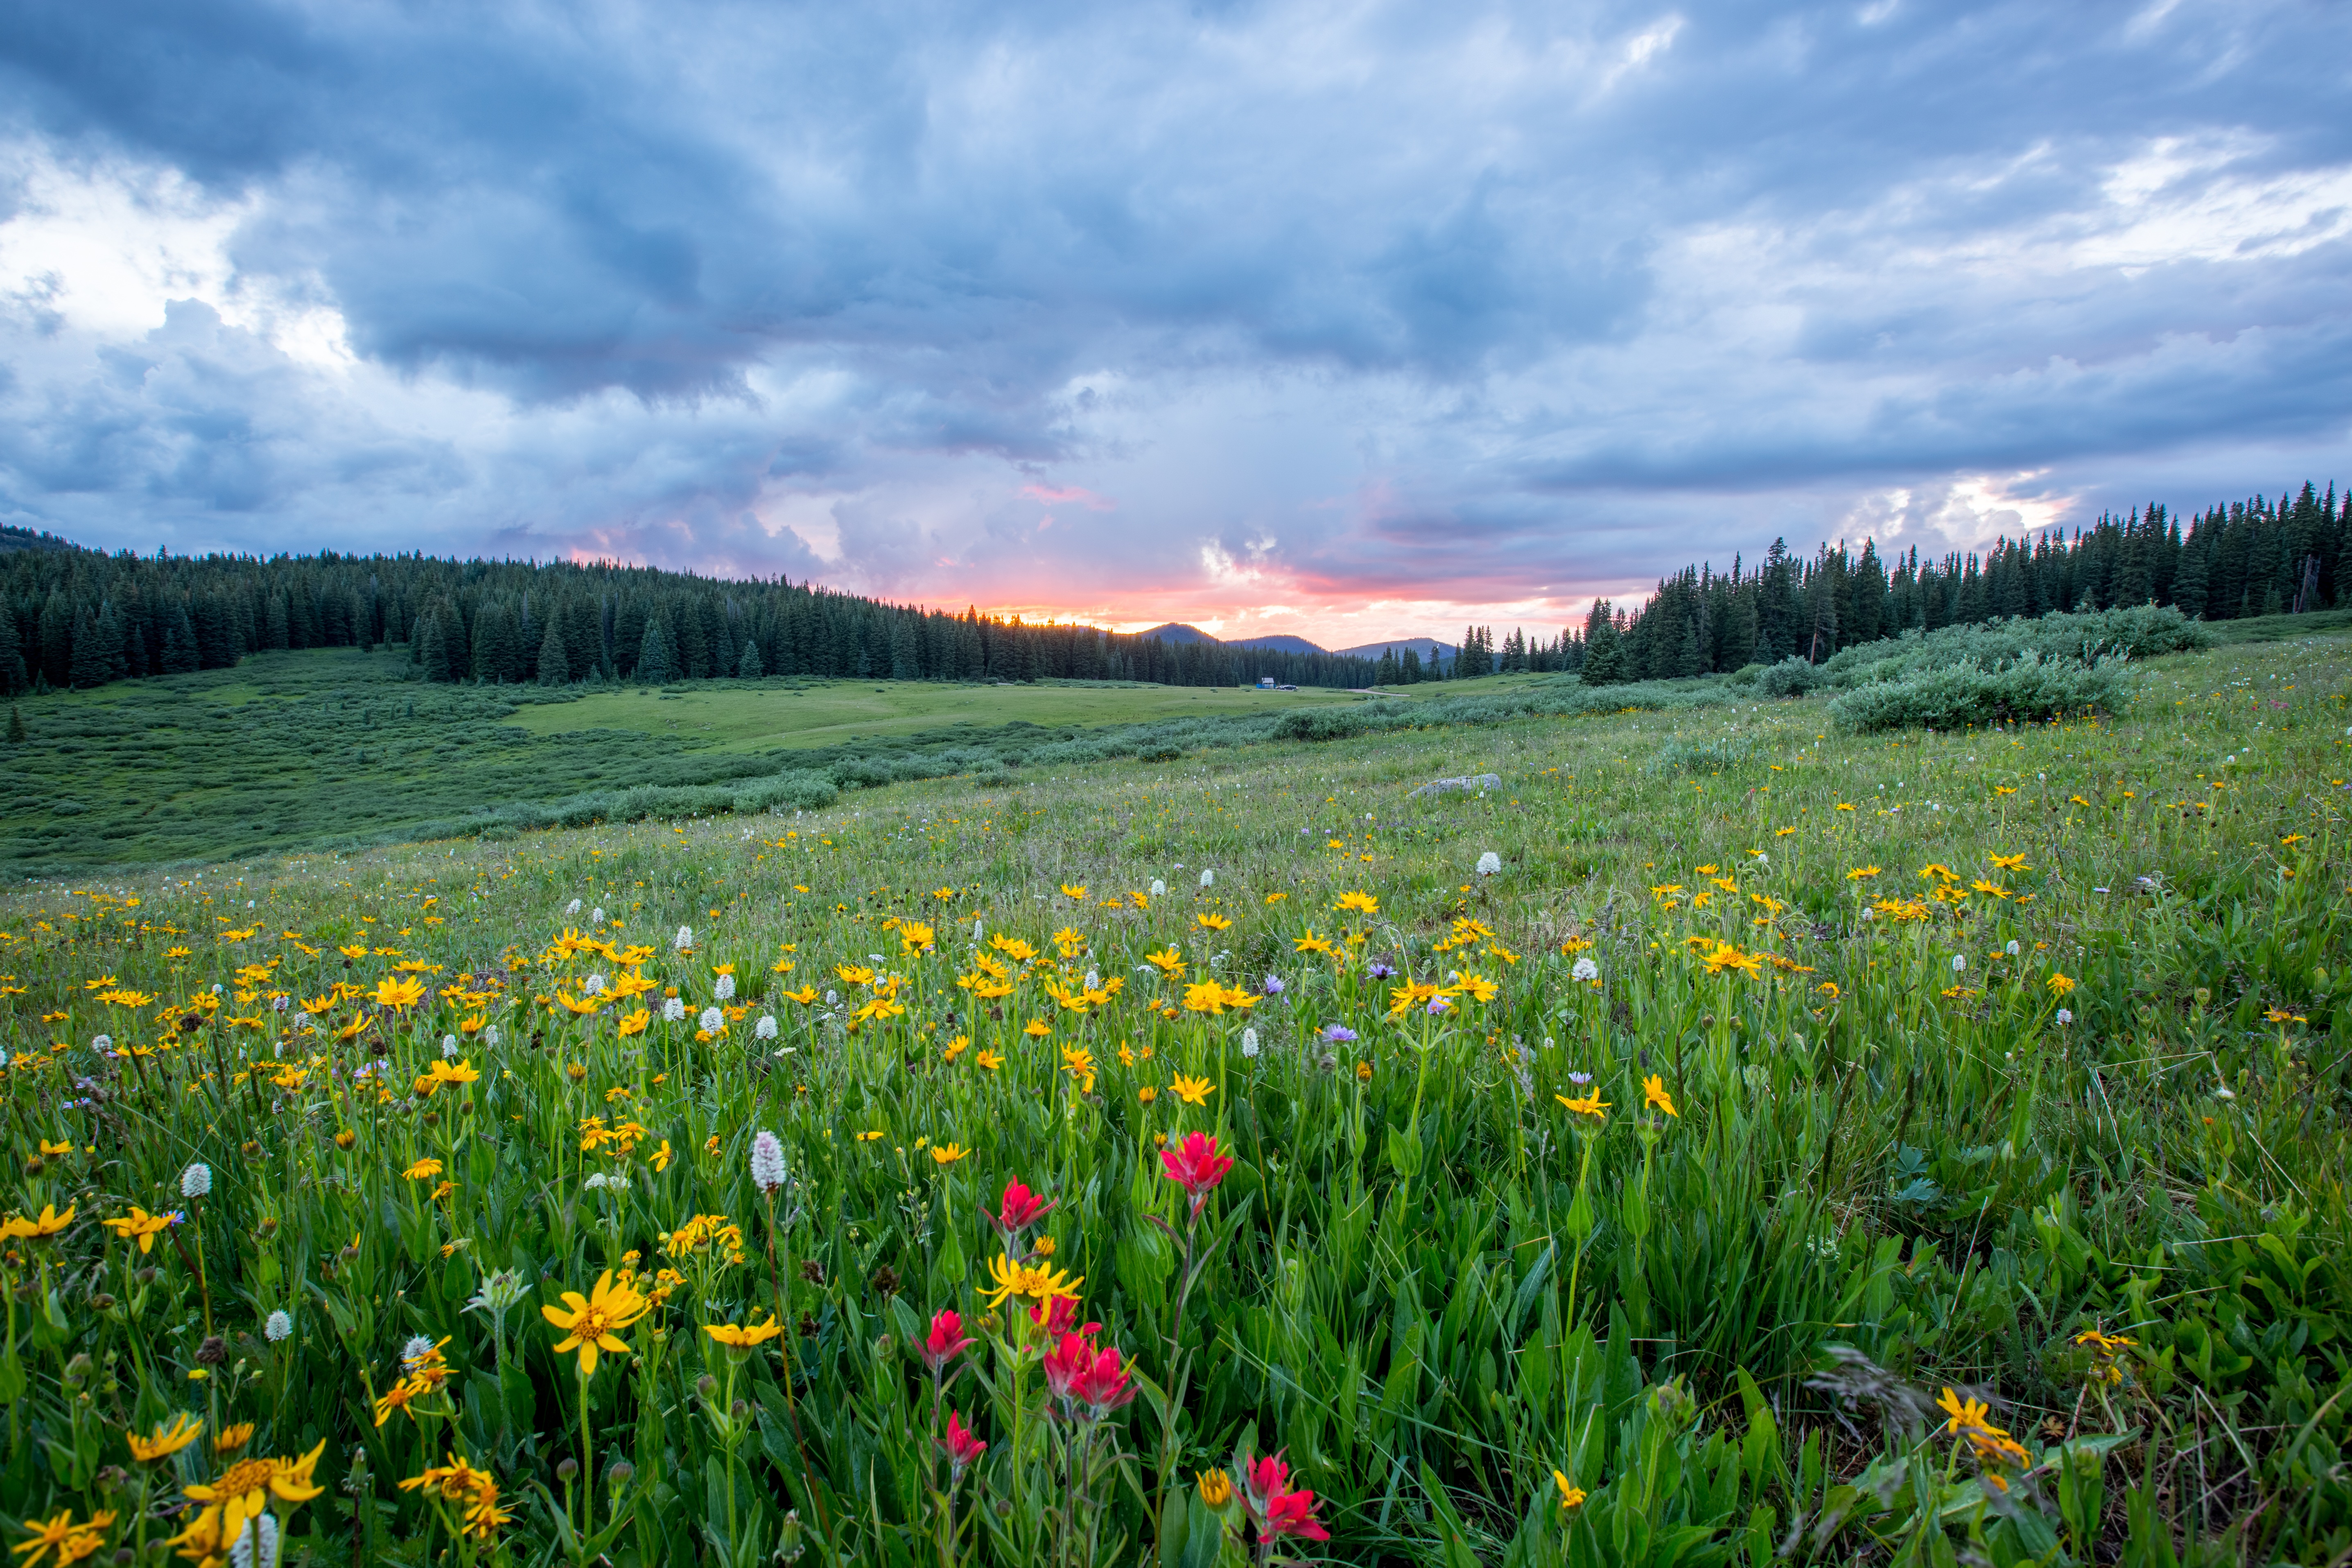
landscape, nature, forest, grass, wilderness, mountain, cloud, plant, sky, sunset, field, meadow, prairie, sunlight, leaf, hill, flower, pasture, autumn, flora, plain, wildflower, grassland, wetland, plateau, habitat, ecosystem, steppe, rural area, natural environment, geographical feature, grass family, mountainous landforms